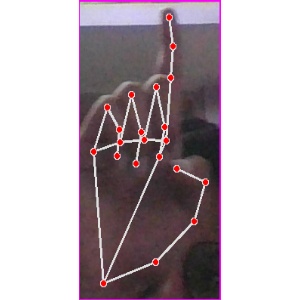
अक्षर: क